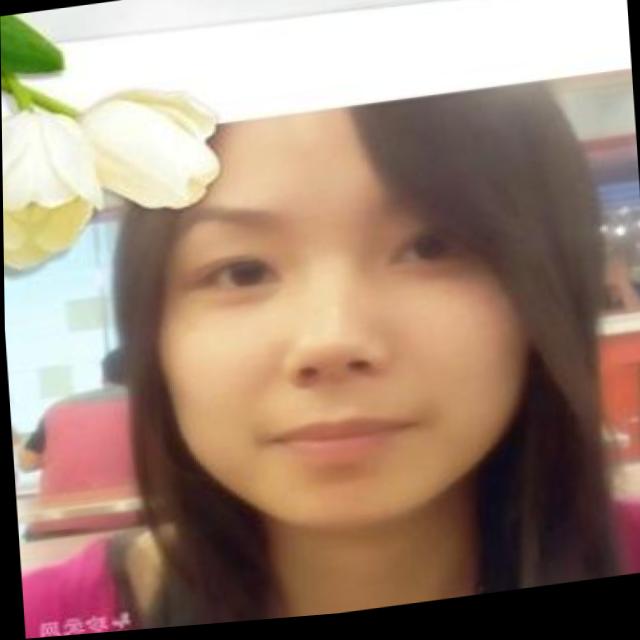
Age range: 21-44